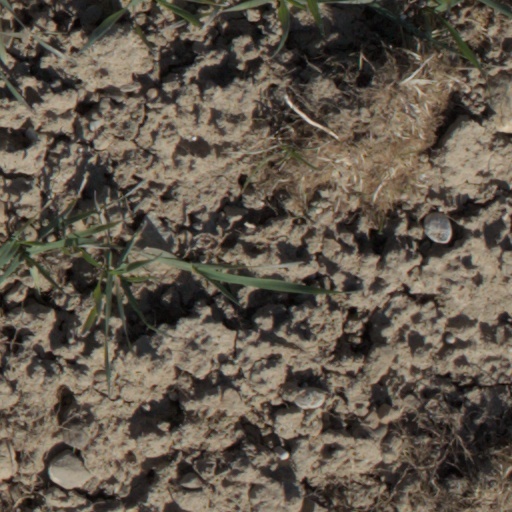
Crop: wheat